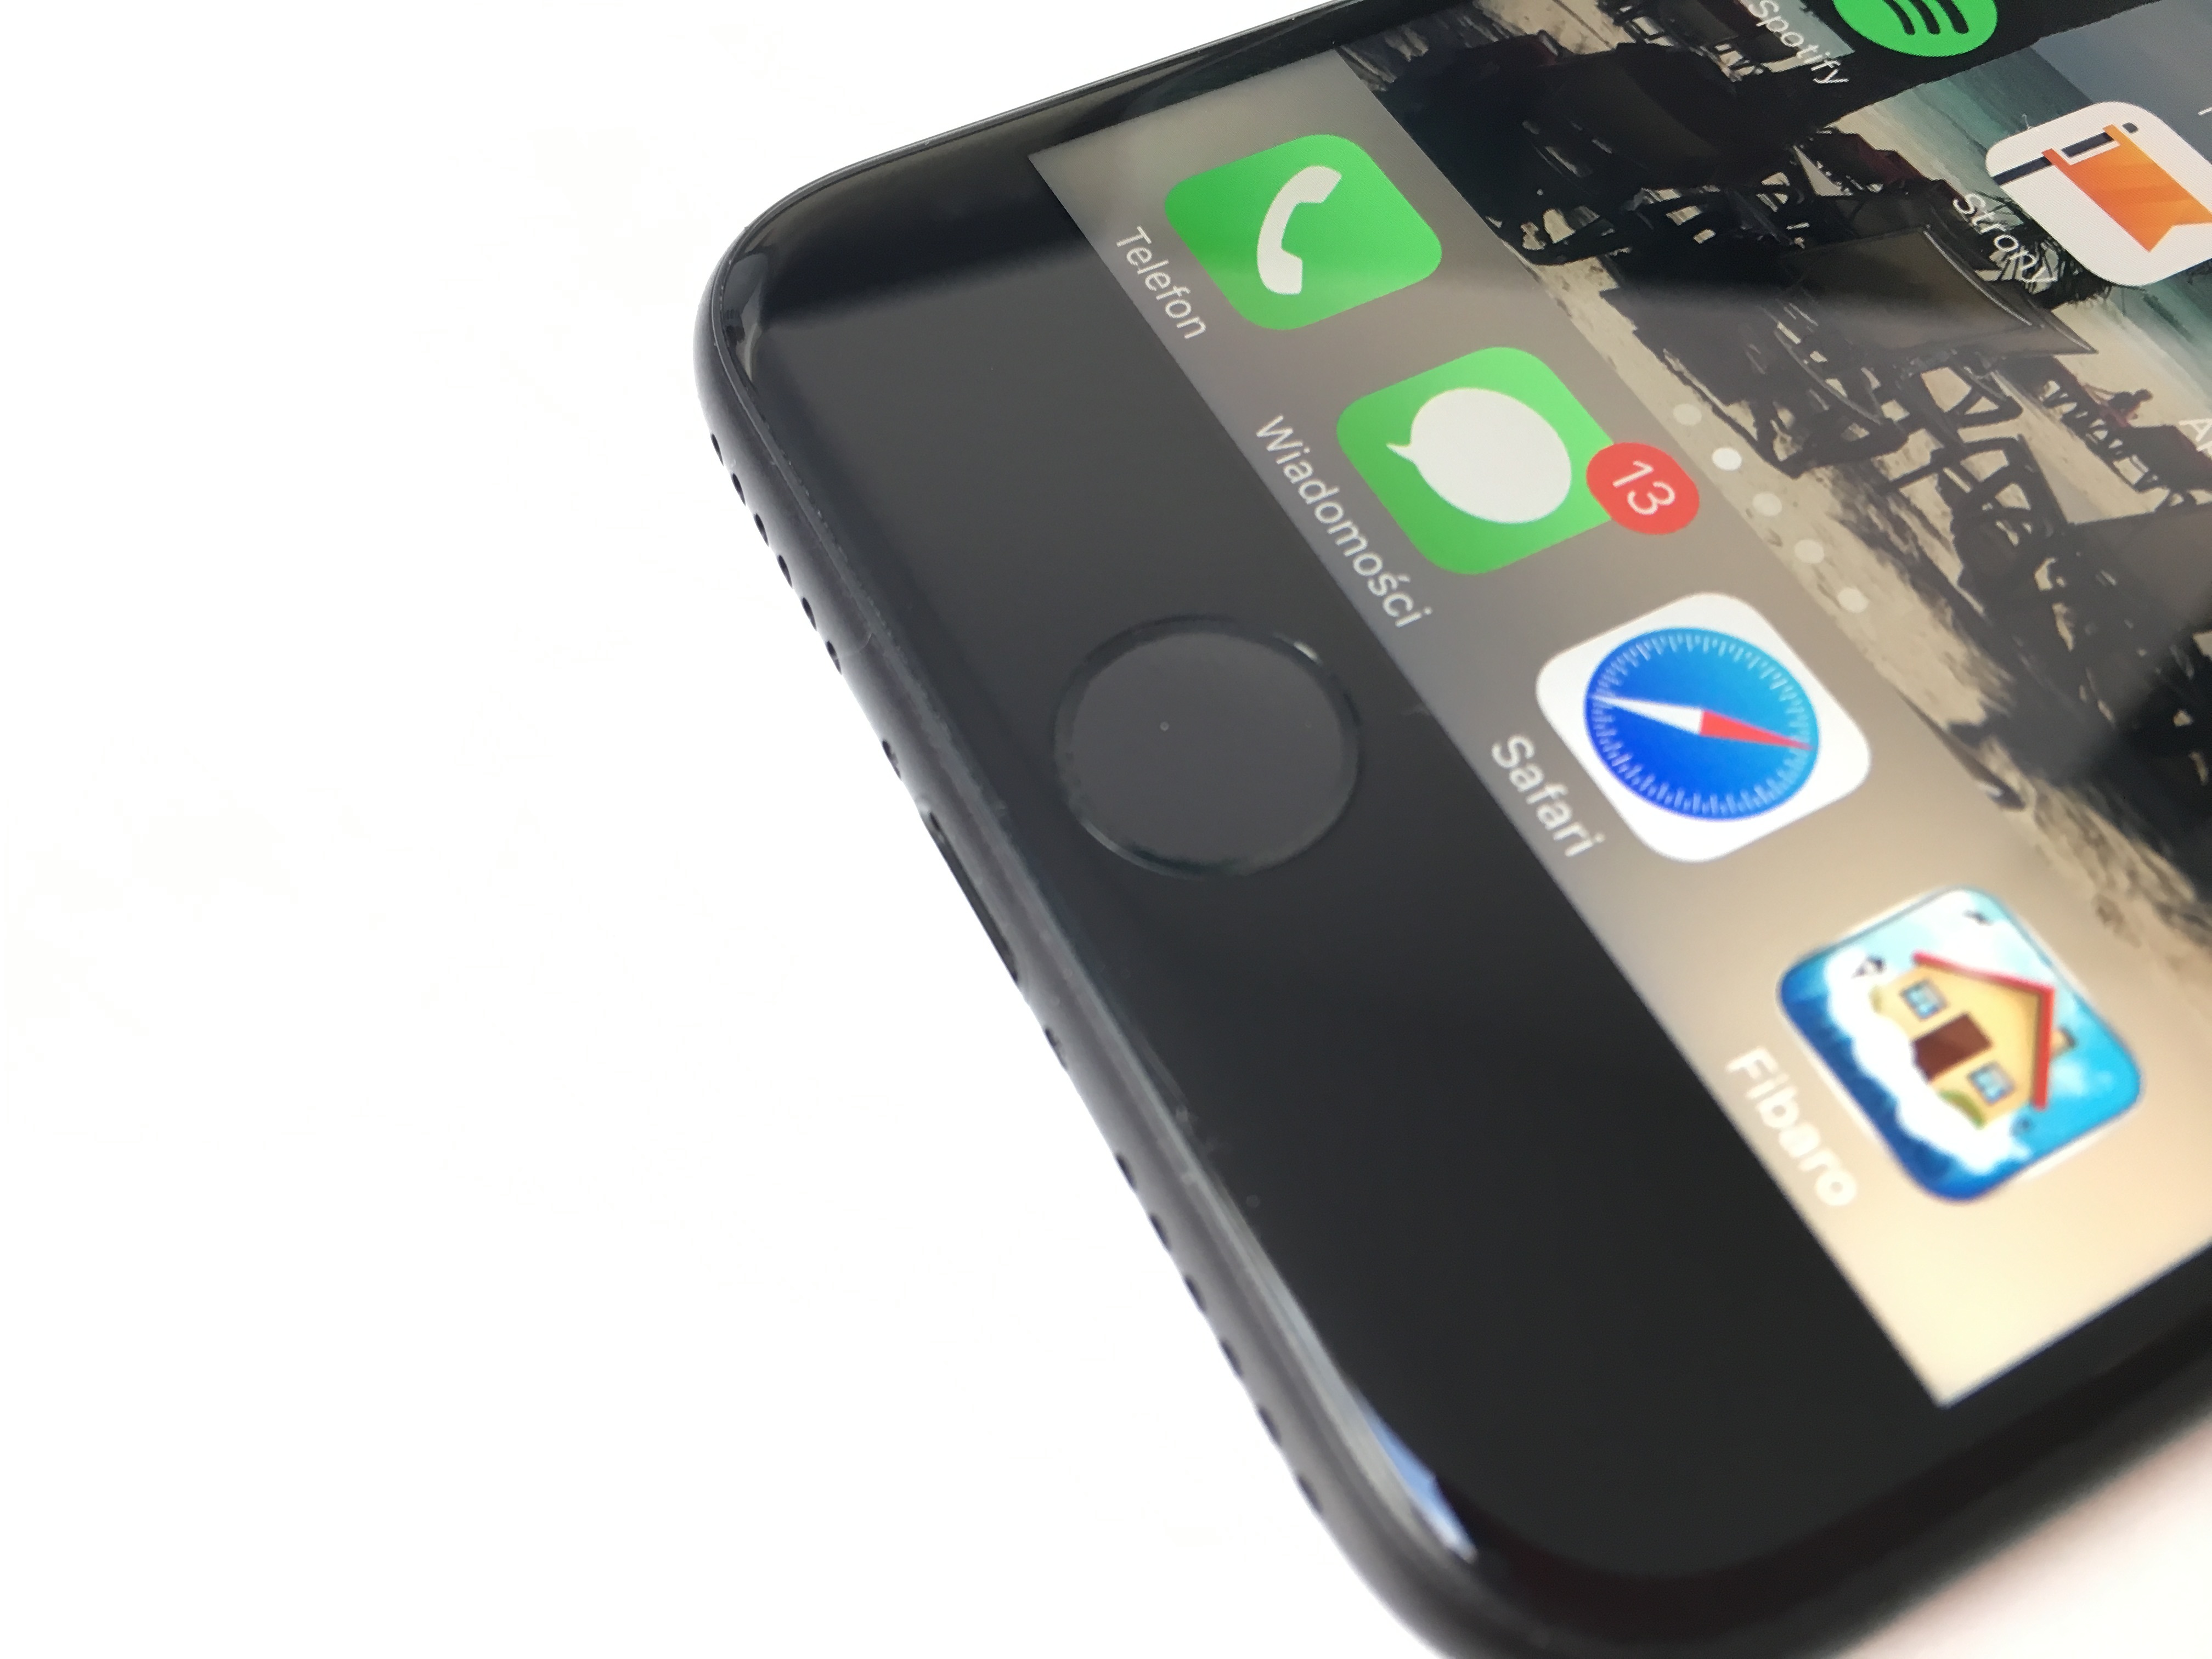
smartphone, apple, technology, home, gadget, mobile phone, product, iphone 7, electronics, multimedia, electronic device, portable communications device, telephony, smarton, touch id, key return